David Quinlan (singer)

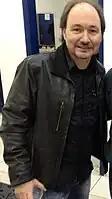

David Martin Quinlan (born June 22, 1968) is a Northern Irish worship leader, singer, songwriter and pastor, naturalized Brazilian. His family came to Brazil as a refugee because his father, a great leader of the Catholic movement, converted to Protestantism and suffered a lot of persecution from Catholic ecclesiastical authorities. He was the main precursor in Brazil of the Worship Movement. The singer has received several awards, such as Talento and Promessas Awards.